Open Hearts

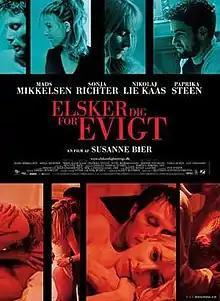
Danish Movie Poster

Open Hearts is a 2002 Danish drama film directed by Susanne Bier using the minimalist filmmaking techniques of the Dogme 95 manifesto. It stars Mads Mikkelsen, Nikolaj Lie Kaas, Sonja Richter and Paprika Steen. Also referred to as Dogme #28, "Open Hearts" relates the story of two couples whose lives are traumatized by a car crash and adultery.